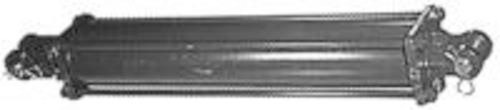
3 X 8 CROSS HYDRAULIC CYLINDER - 1-1/4" ROD      308DB
Interchange 196022923,308DBNONASAEGV, Net Weight (lbs) 25.00 Brand Cross The Cross DB series tie rod hydraulic cylinder contain standard features that provide dependable and reliable operation. Features such as induction hardened, chrome plated rods that are polished for long wear life and help protect from external damage and corrosion. Cylinder barrels are skived burnished precision finished to allow long seal life and the series includes high tensile strength tie rods with rolled threads for durability. Cross DB-ASAE hydraulic tie rod cylinders are the same as the DB units except longer closed center dimensions for use where ASAE tie rod hydraulic cylinders are required. 2500 PSI Working Pressure ( 4,000 PSI Max shock ) 1500 PSI Working Pressure on 4" Bore and 1000 PSI on 5" Bore Precision skived and burnished barrel for long seal life Hardened chrome plated rods resist damage and rust Double lipped polyurethane rod seal for less leakage Rod wipers clean dirt from rod to give long seal life Ports inline with pins
Brand: SMA
Category: Business & Industrial > Heavy Machinery > Tractors > Row Crop Tractors